2019 Maharashtra political crisis

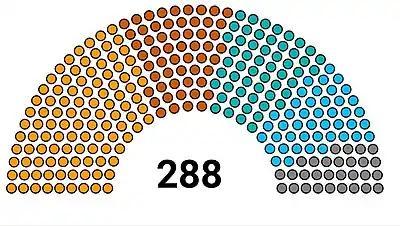
Seat share of 2019 Maharashtra Legislative Assembly election

The Maharashtra Legislative Assembly has 288 seats. In the 2019 election, the Bharatiya Janata Party (BJP) won 105 seats, Shiv Sena won 56, the Nationalist Congress Party (NCP) won 54, and the Indian National Congress (INC) won 44. All India Majlis-e-Ittehadul Muslimeen (AIMIM) and Samajwadi Party (SP) won two seats each while Maharashtra Navnirman Sena (MNS) and the Communist Party of India (Marxist) (CPI (M)) won one seat each. 23 seats were won by other parties and independents. 145 seats are required for a majority to form government.